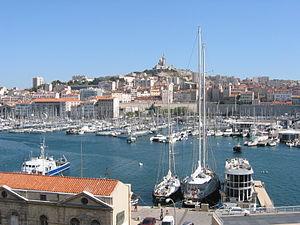
Le Vieux-Port de Marseille, avec au loin, la Basilique Notre-Dame-de-la-Garde.